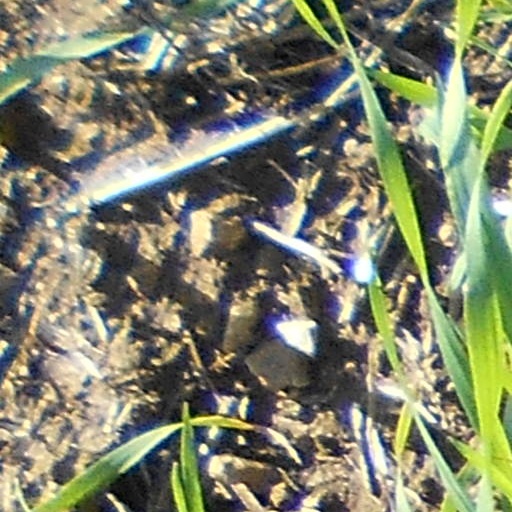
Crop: wheat